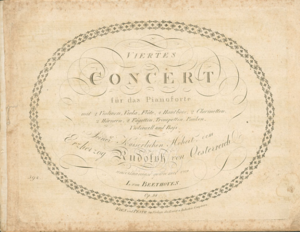
Page de garde de la première édition du Concerto pour piano n° 4 en sol majeur Op. 58 de Ludwig van Beethoven (1808). Edition Viennoise du Bureau des Arts et d'Industrie.
Le Concerto pour piano en sol majeur, op. 58 est le quatrième des cinq concertos pour piano de Ludwig van Beethoven. Il fut composé en 1806 avec cependant des premières esquisses dès février 1804. Sa composition est à peu près contemporaine de sa quatrième symphonie, de son concerto pour violon et de sa sonate Appassionnata. Il a été exécuté seulement deux fois du vivant de Beethoven dont la première en 1807, à titre privé, au palais du Prince Lobkowitz. Il a été créé en public lors d'un concert « historique » le 22 décembre 1808 au Theater an der Wien, comportant à son programme, outre cette pièce, les créations de sa cinquième et de sa sixième symphonie, ainsi que de sa fantaisie chorale. Le soliste en était le compositeur lui-même, handicapé par sa surdité partielle.